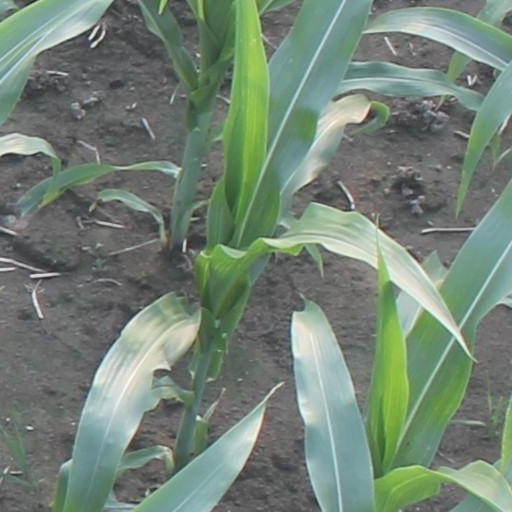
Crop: maize; corn